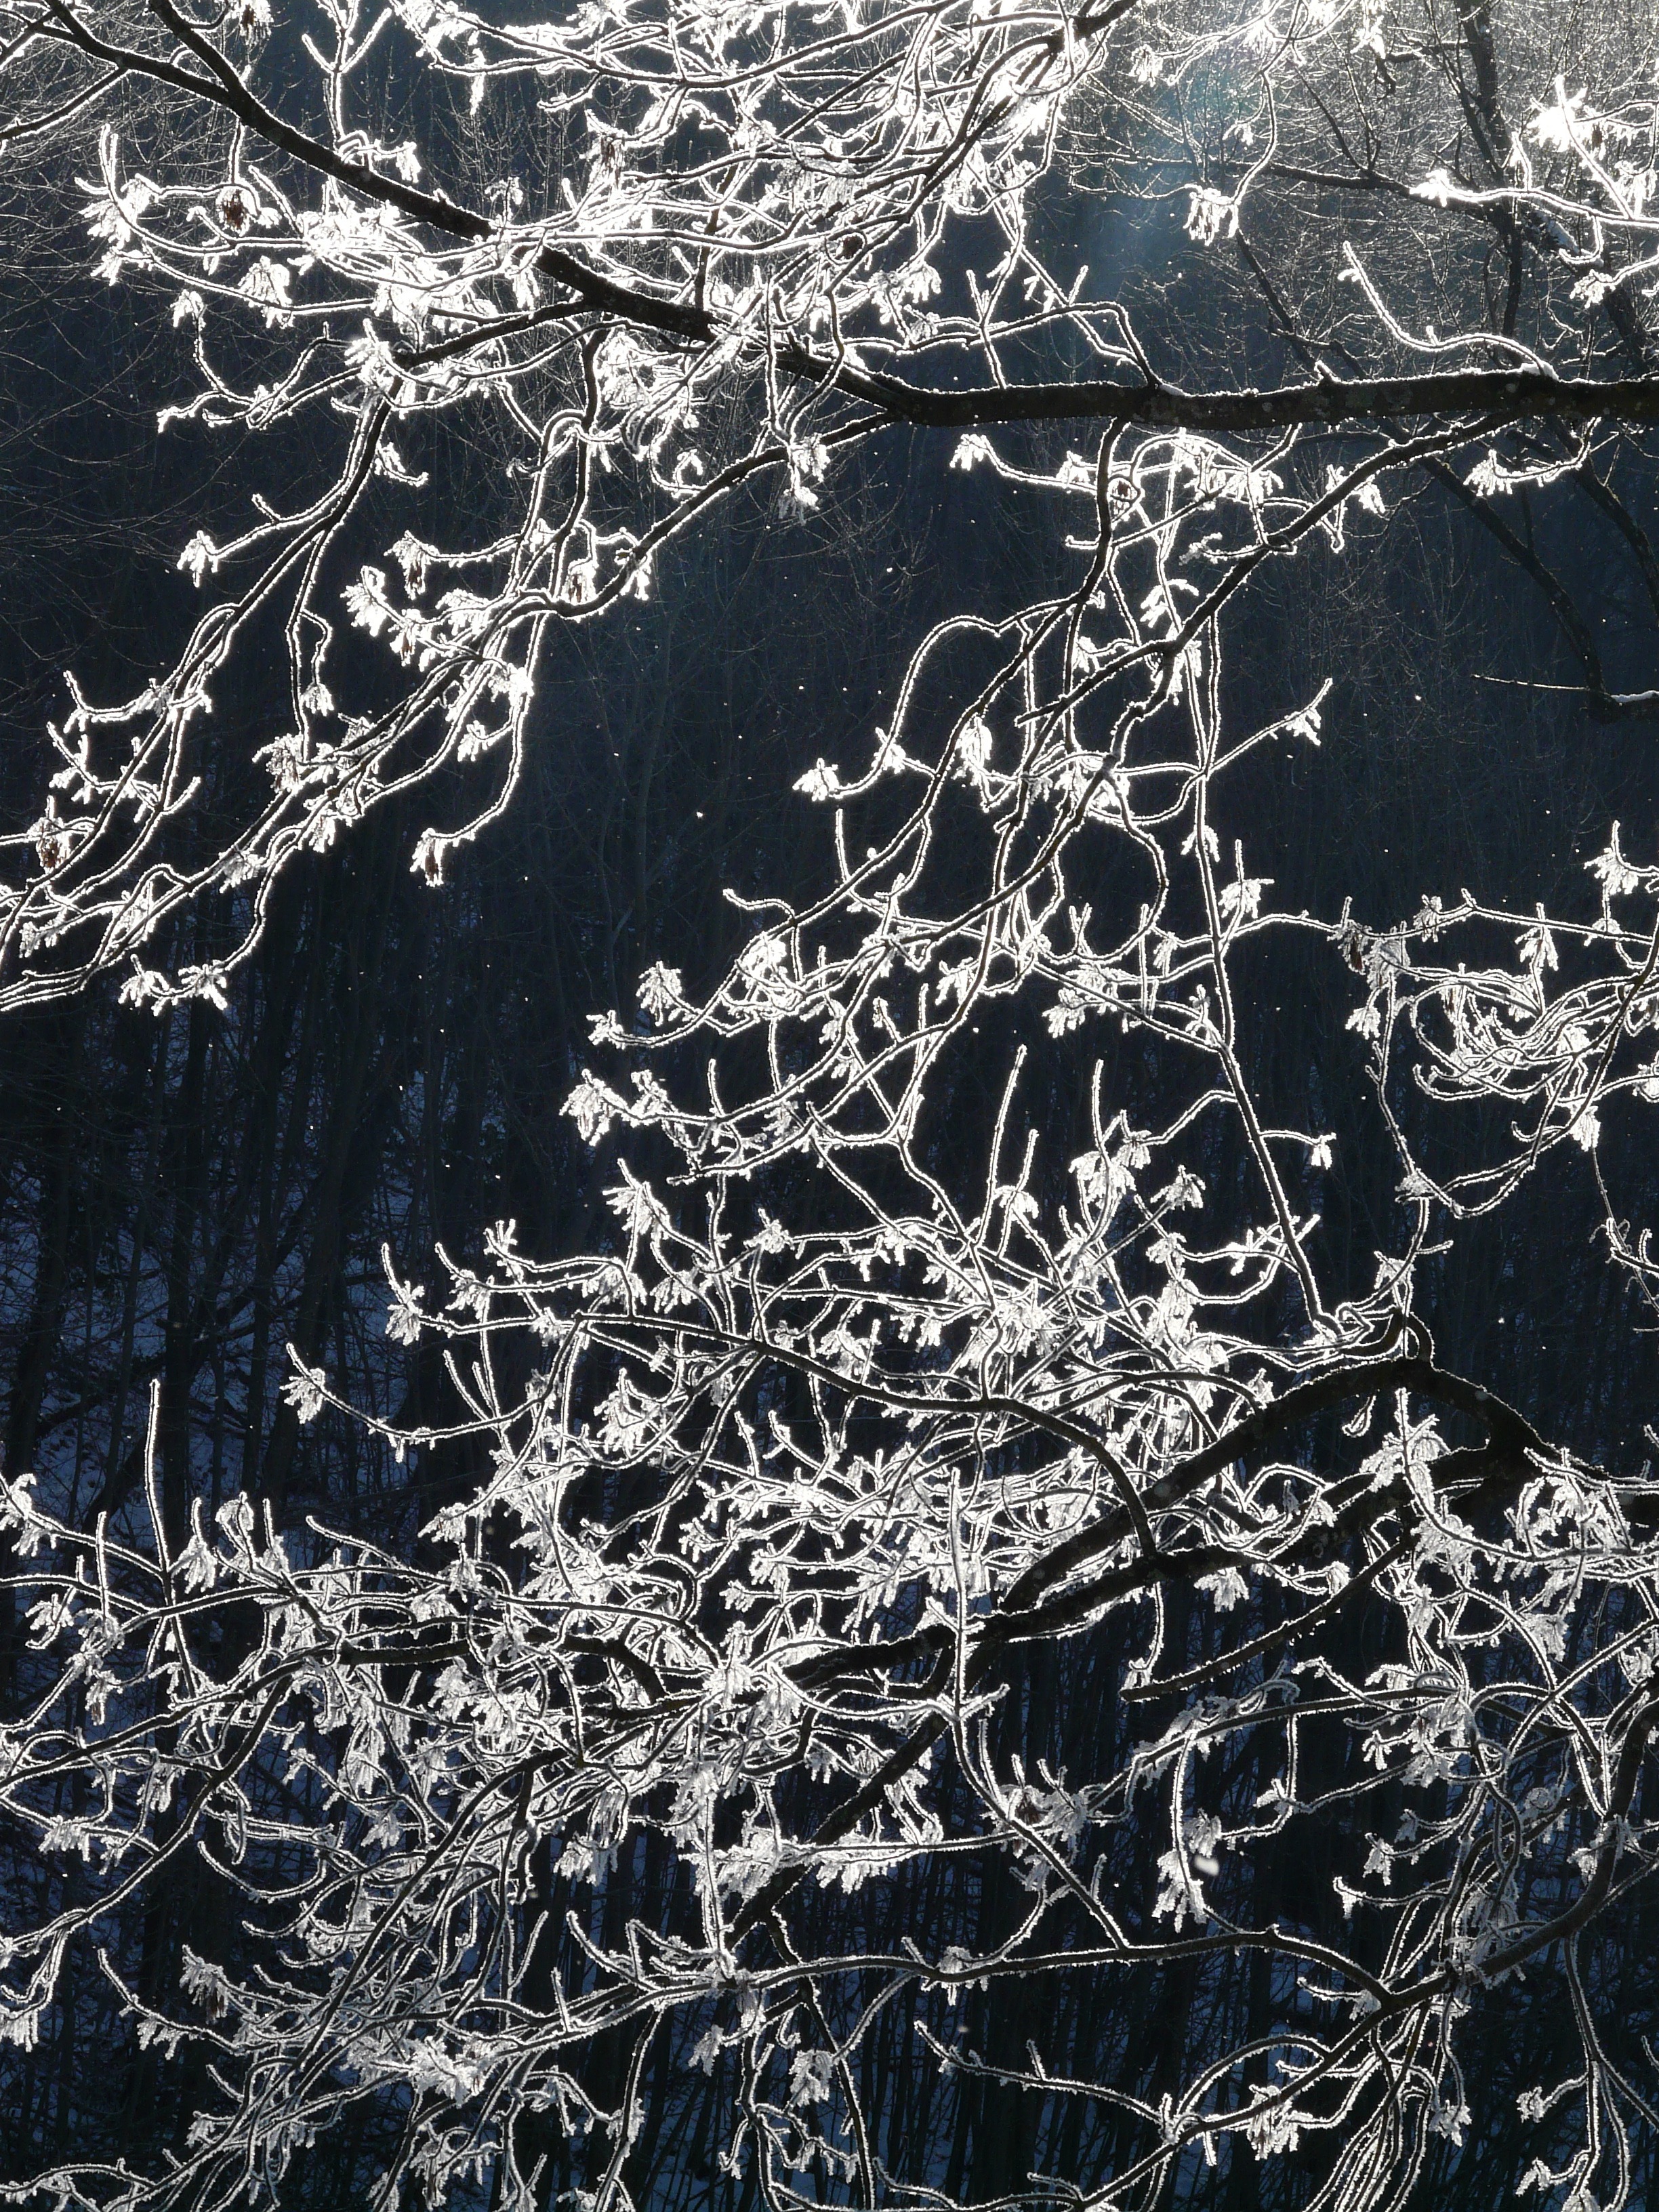
tree, branch, snow, cold, winter, frost, ice, frozen, hoarfrost, back light, trickle, aerial photography, geological phenomenon